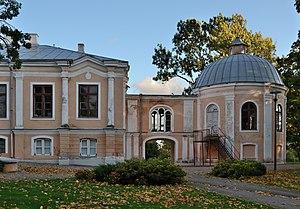
Vääna est un village estonien de la commune d'Harku qui se trouve dans la région d'Harju. Vääna est à 20 km de Tallinn. Sa population était de 266 habitants, au 1ᵉʳ juin 2010. Il est connu pour son château qui appartenait à Otto Magnus von Stackelberg.